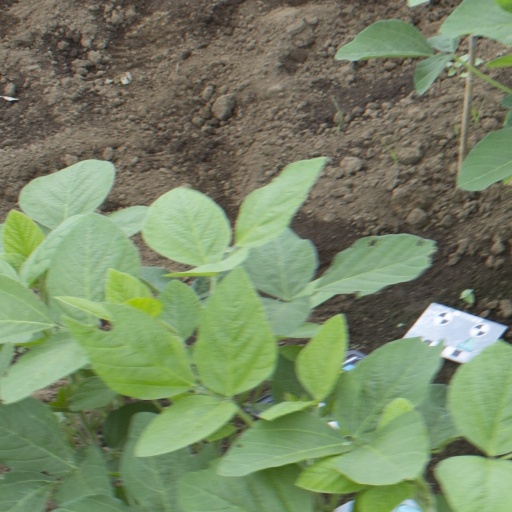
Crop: soybean